Battle of Racławice

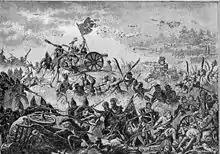
Battle of Racławice on a 19th-century sketch by Michał Stachowicz

The Battle of Racławice was one of the first battles of the Kościuszko Uprising against Russia. It was fought on 4 April 1794 near the village of Racławice in Lesser Poland.